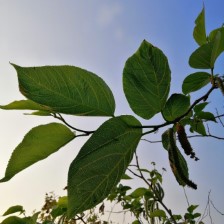
Variety: TaiwanMeacho